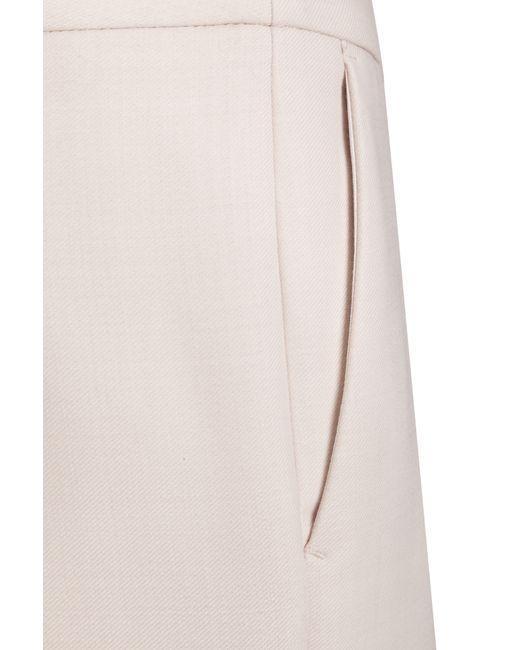
damen cremefarbene Hosen Hosen Leinenbaumwolle mit Taschen